Abdulla Koni

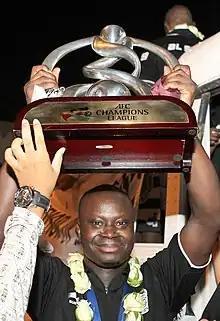
Koni in 2011

Abdulla Obaid Koni (born on 19 July 1979) is a former professional footballer who played as a defender for Al Sadd. Born in Senegal, he represented the Qatar national team.